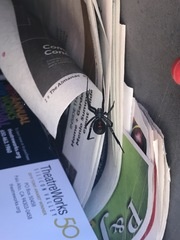
Species: Lactrodectus_hesperus